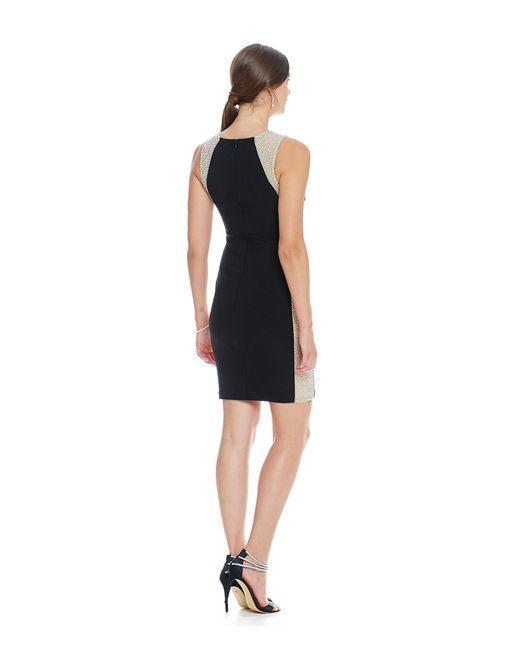
Schwarzes und cremefarbenes, schmales, lässiges Kleid über dem Knie